Turrón

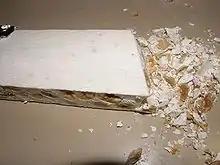
"Torrone classico"

"Torrone" is a traditional winter and Christmas confection in Italy and many varieties exist. It differs from the Spanish version in that a lower proportion of nuts is used in the confection. Traditional versions from Cremona, Lombardy, range widely in flavor (with various citrus flavorings, vanilla, etc., added to the nougat); as well as in texture, from "morbido" to "duro" or brittle), and may contain whole hazelnuts, almonds, or pistachios or only have nut meal added to the nougat. Some commercial versions are dipped in chocolate. The popular recipes have varied with time and differ from one region to the next. "Torrone di Benevento" from Benevento, Campania, sometimes goes by the historic name "Cupedia", which signifies the crumbly version made with hazelnuts. The softer version is made with almonds. The "torrone di Benevento" is considered to be the oldest of its kind since it predates Roman times and was widely known in the territories of Samnium. Although originally resembling sticky paste, it now differs only marginally from the varieties of "torrone di Cremona". Abruzzo, Sicily and Sardinia also have local versions that may be slightly distinct from the two main denominations from Lombardy and Campania. The co-founders of Toblerone were also inspired by "torrone" when choosing the name for their chocolate.